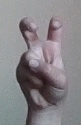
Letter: toot